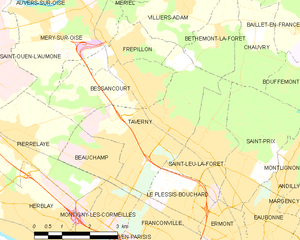
Carte des communes françaises Taverny